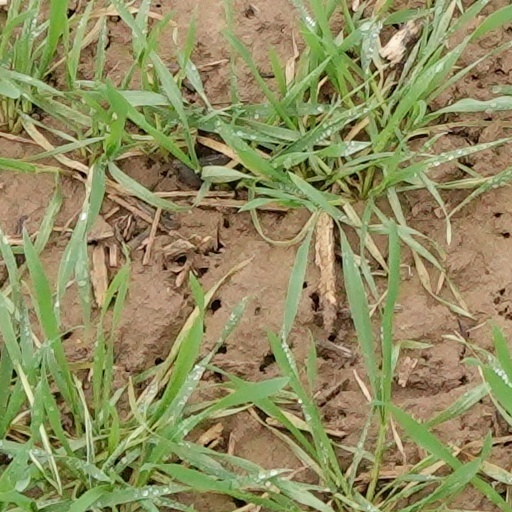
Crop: wheat